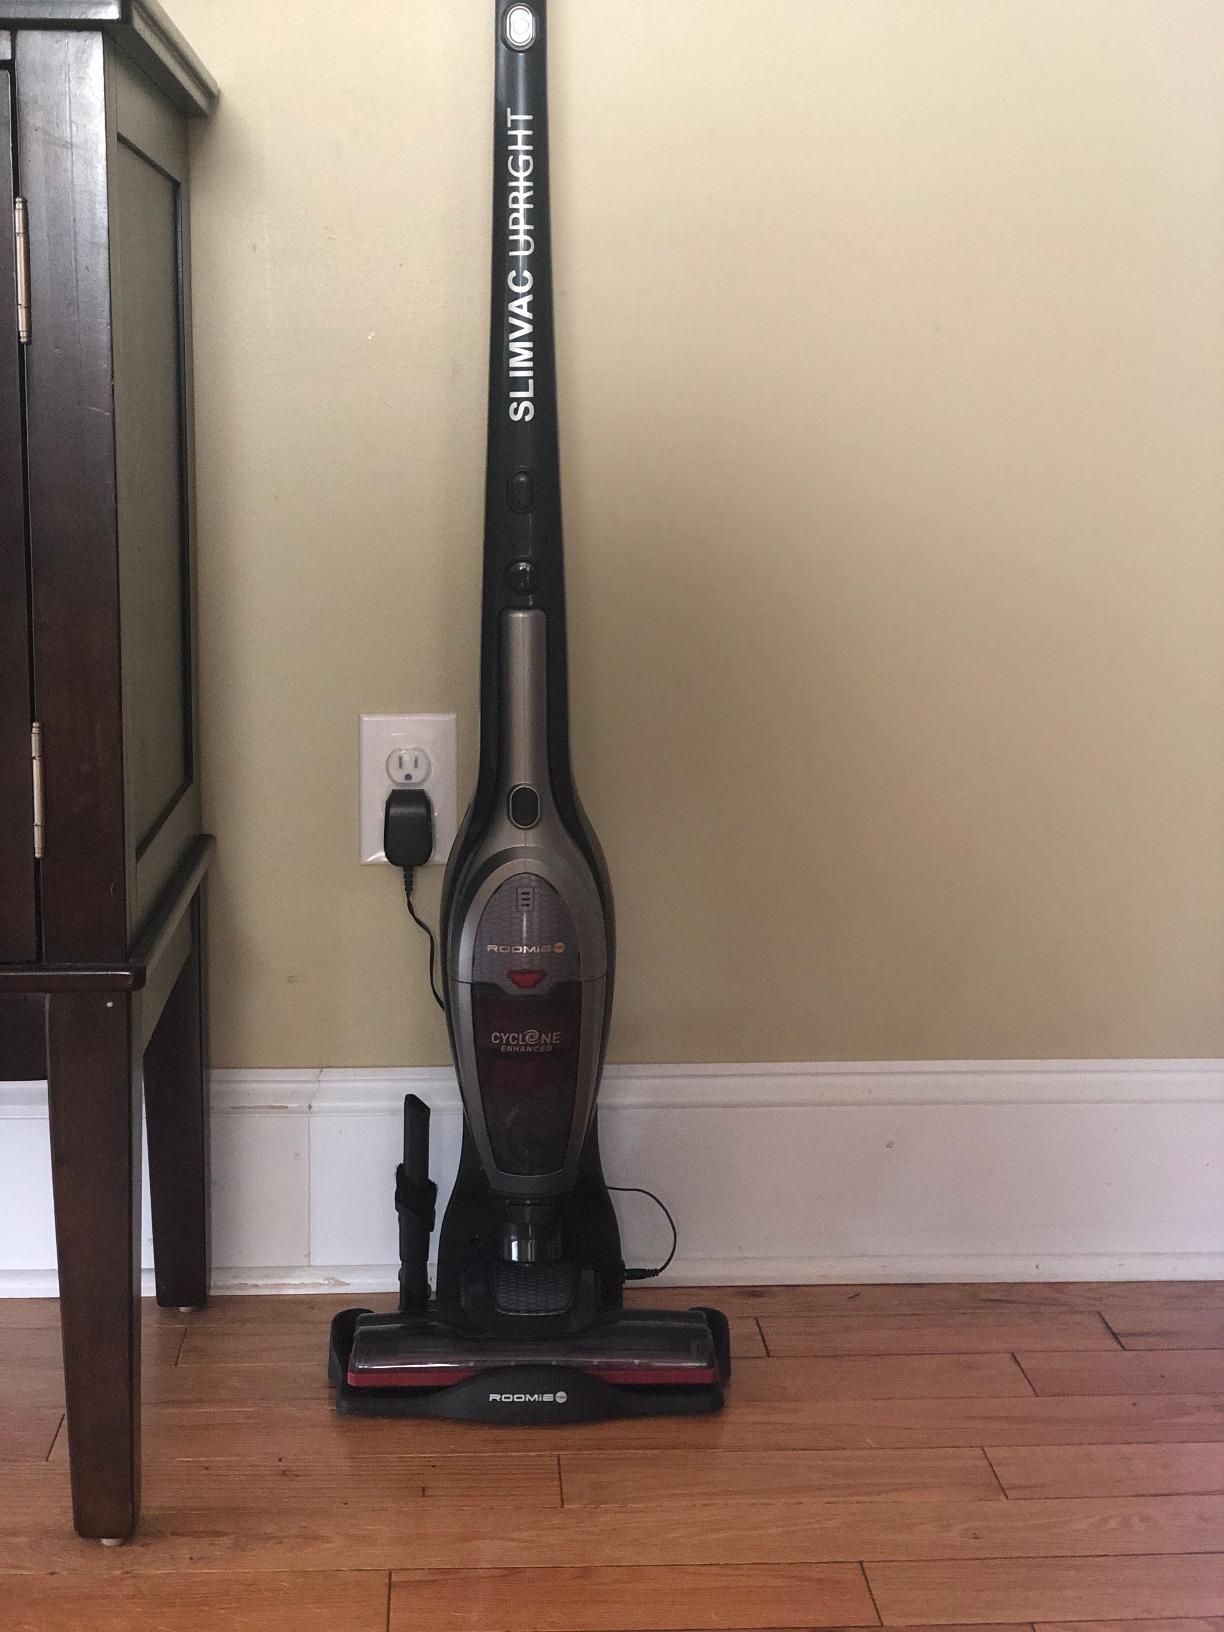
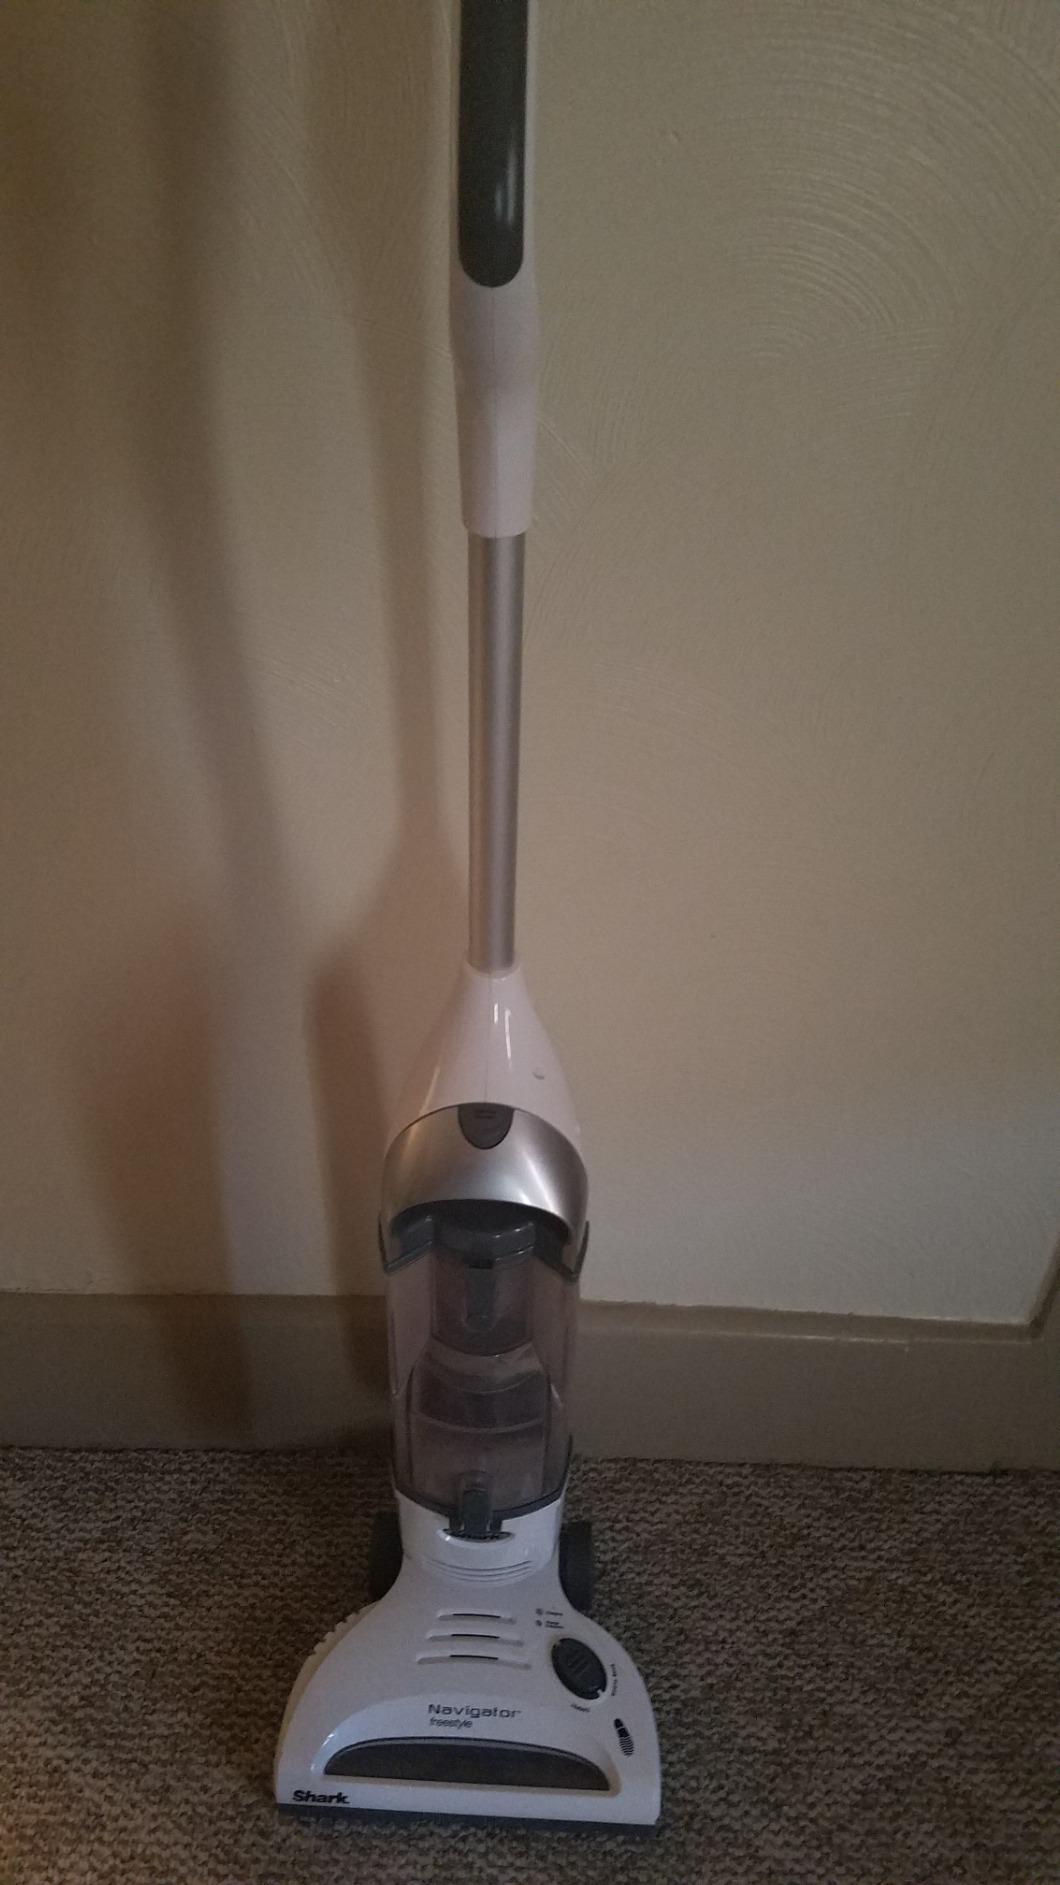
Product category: items_vacuum
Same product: no